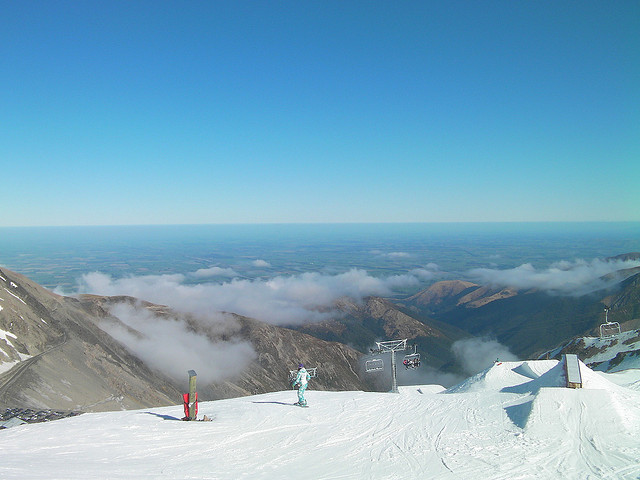
user: Given an image and a question. Answer the question in a short answer. Question: Is this snow or sand? Short Answer:
assistant: snow